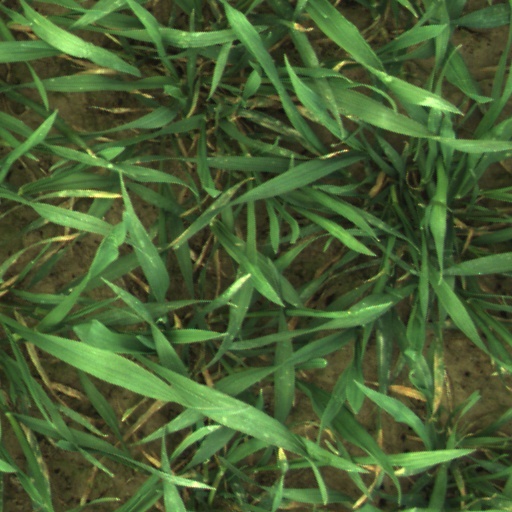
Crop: wheat